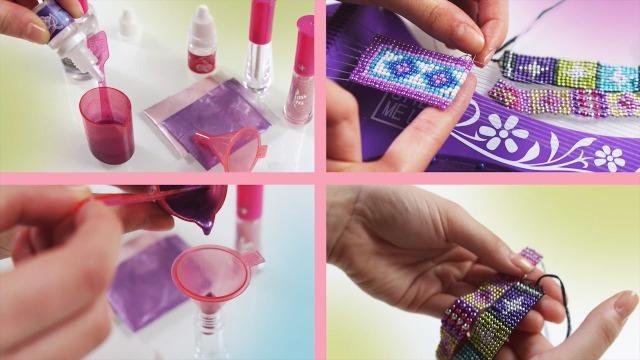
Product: Style Me Up! Charmazing Deluxe Kit Asst. Kids Art Crafts
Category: Toys & Games | Arts & Crafts | Craft Kits
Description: Charmazing Deluxe Charm Collector Set includes: * 2 Charm Collections - Beach Fun and Wild BFF; * 22 Charms total; * Exclusive Phone Jewelry and Phone Skins; Charmazing is the perfect Design-It-Yourself jewelry craft line, for young designers with a passion for fashion and crafts.
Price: $9.99
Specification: ProductDimensions:11.8x6.4x12.1inches|ItemWeight:1pounds|ShippingWeight:1.05pounds(Viewshippingratesandpolicies)|DomesticShipping:ItemcanbeshippedwithinU.S.|InternationalShipping:ThisitemcanbeshippedtoselectcountriesoutsideoftheU.S.LearnMore|ASIN:B00YQHSUW8|Itemmodelnumber:SMU-905|Manufacturerrecommendedage:6-13years